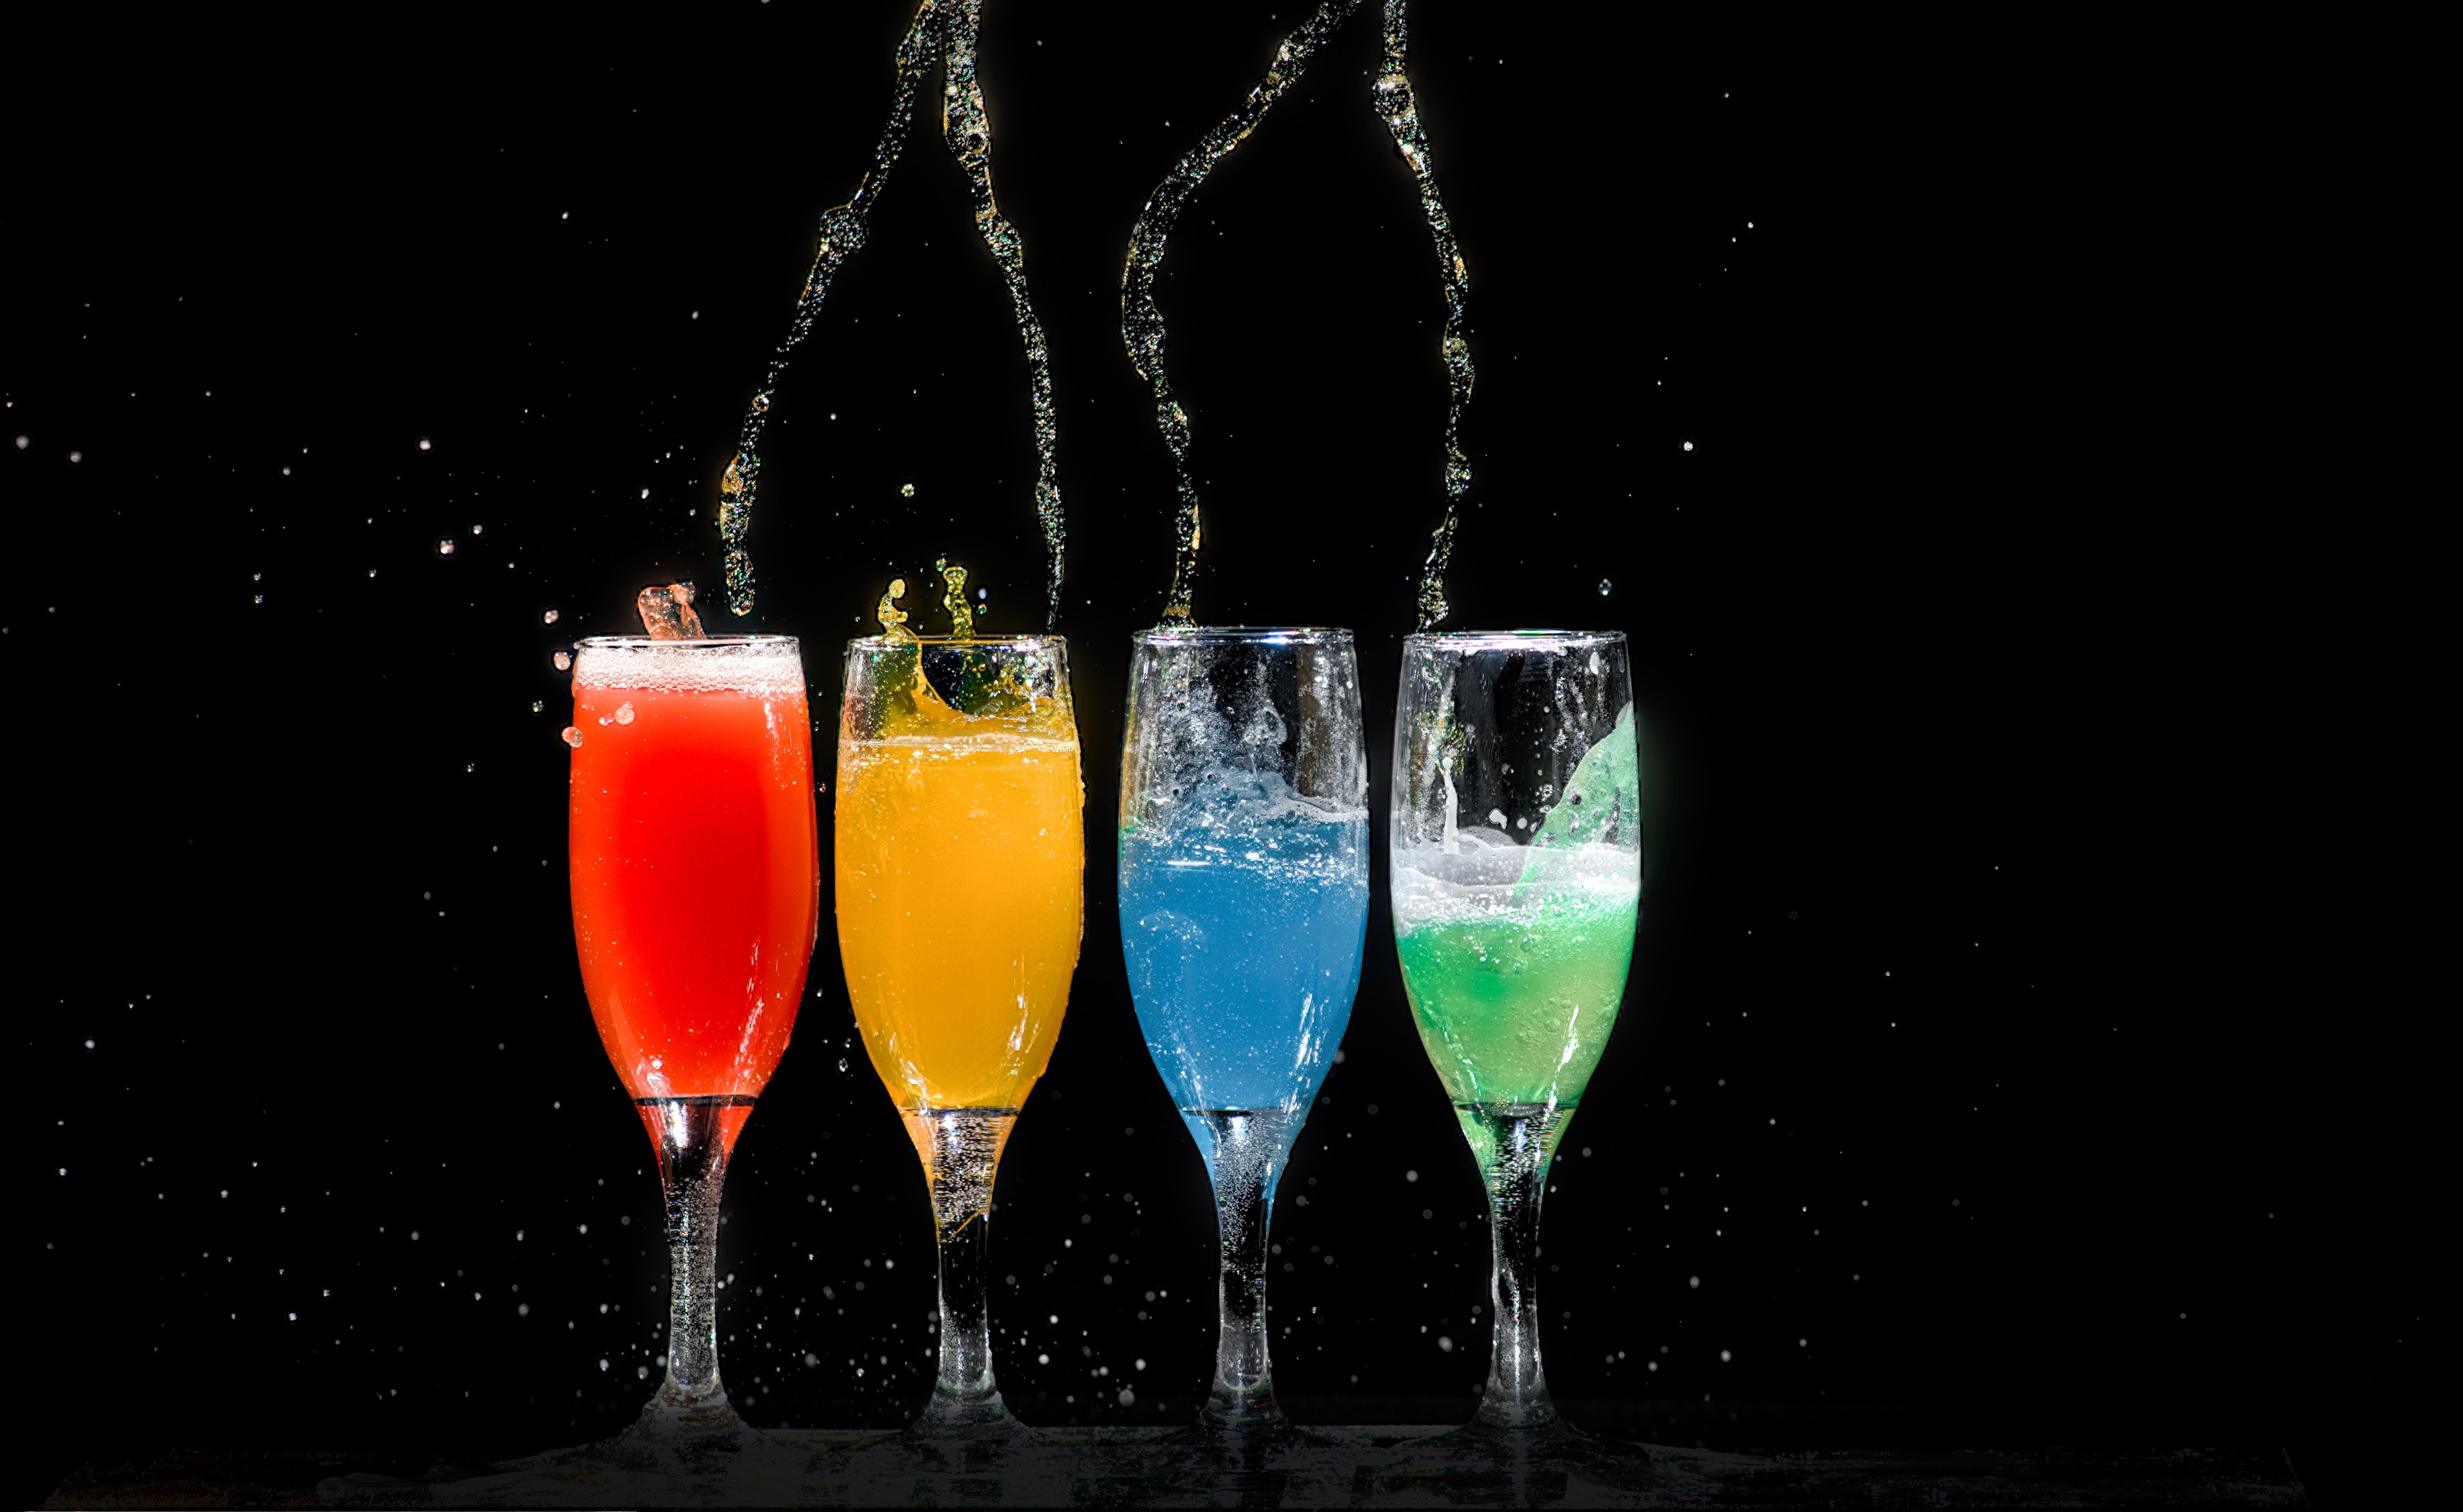
drink, champagne cocktail, alcoholic beverage, non alcoholic beverage, juice, distilled beverage, cocktail, wine cocktail, champagne stemware, classic cocktail, liquid, liqueur, alcohol, hurricane, cocktail garnish, orange drink, italian soda, fizz, beer cocktail, sour, drinkware, stemware, sparkling wine, French 75, zombie, blue lagoon, spritzer